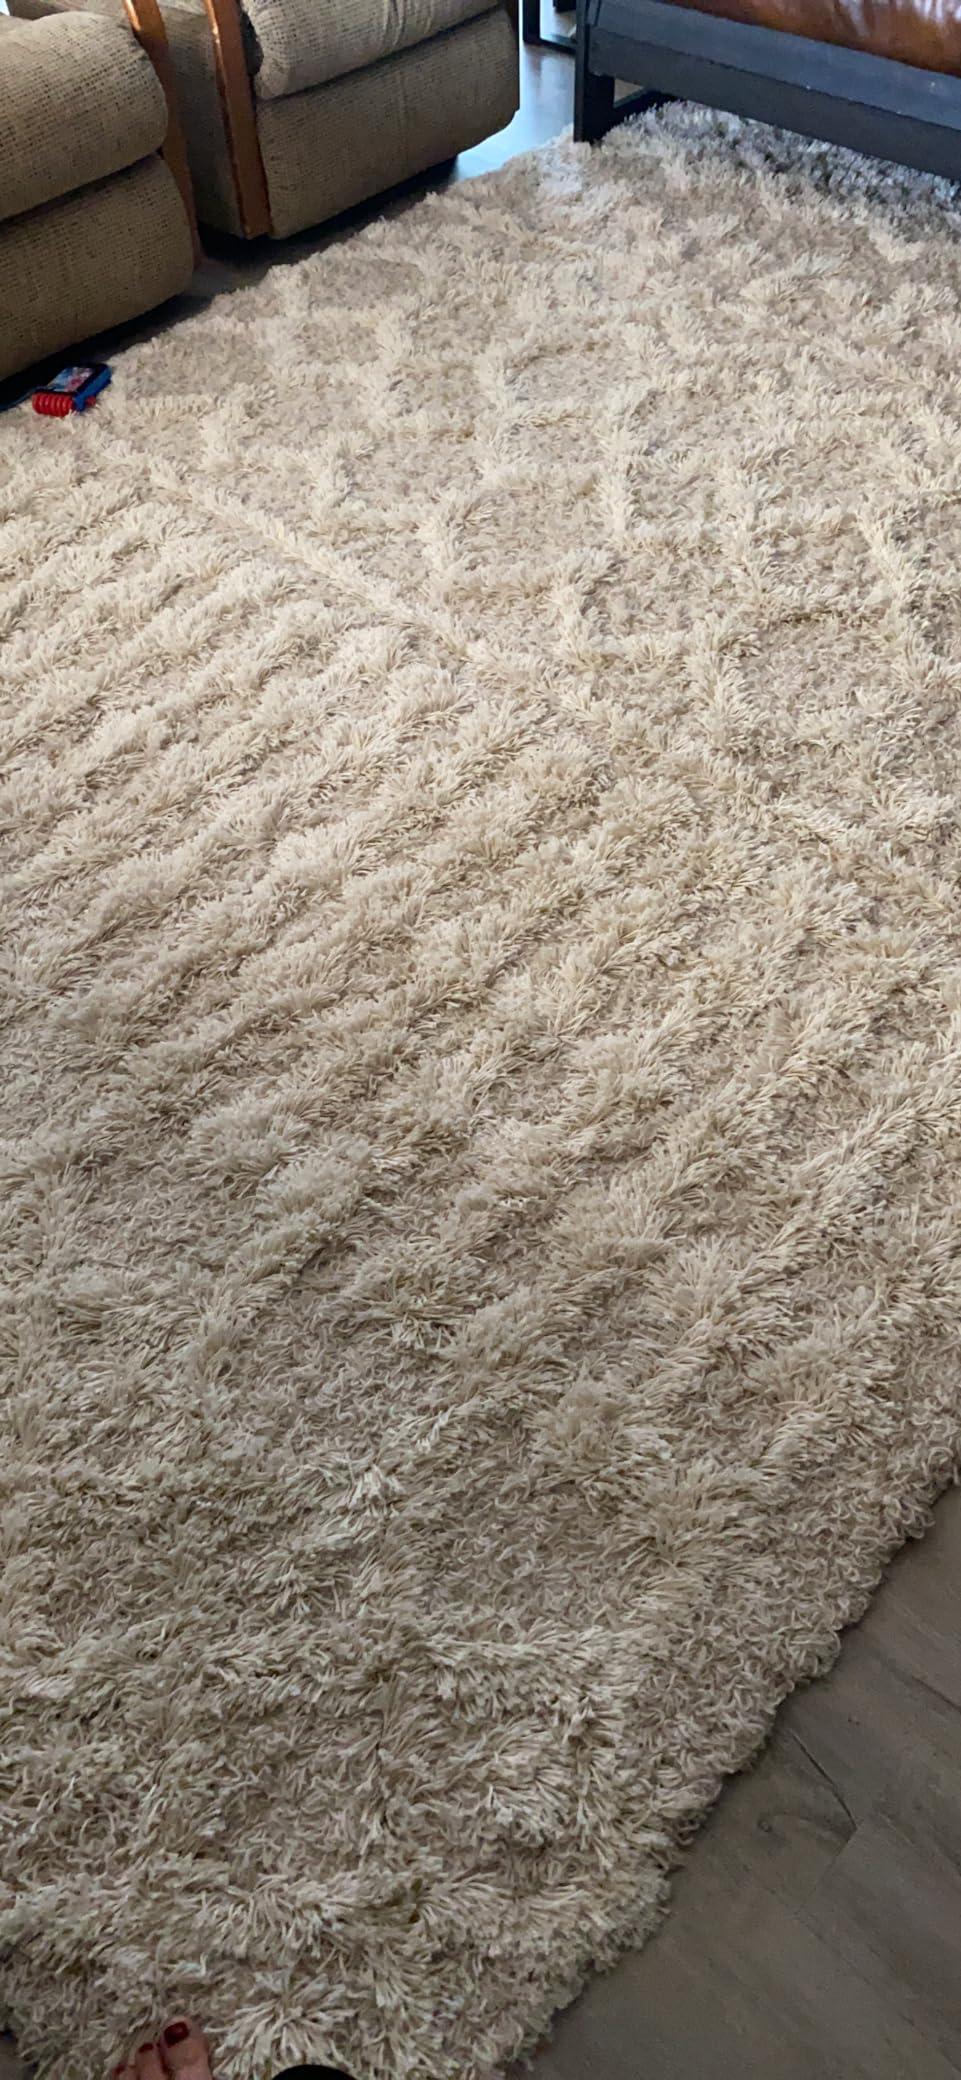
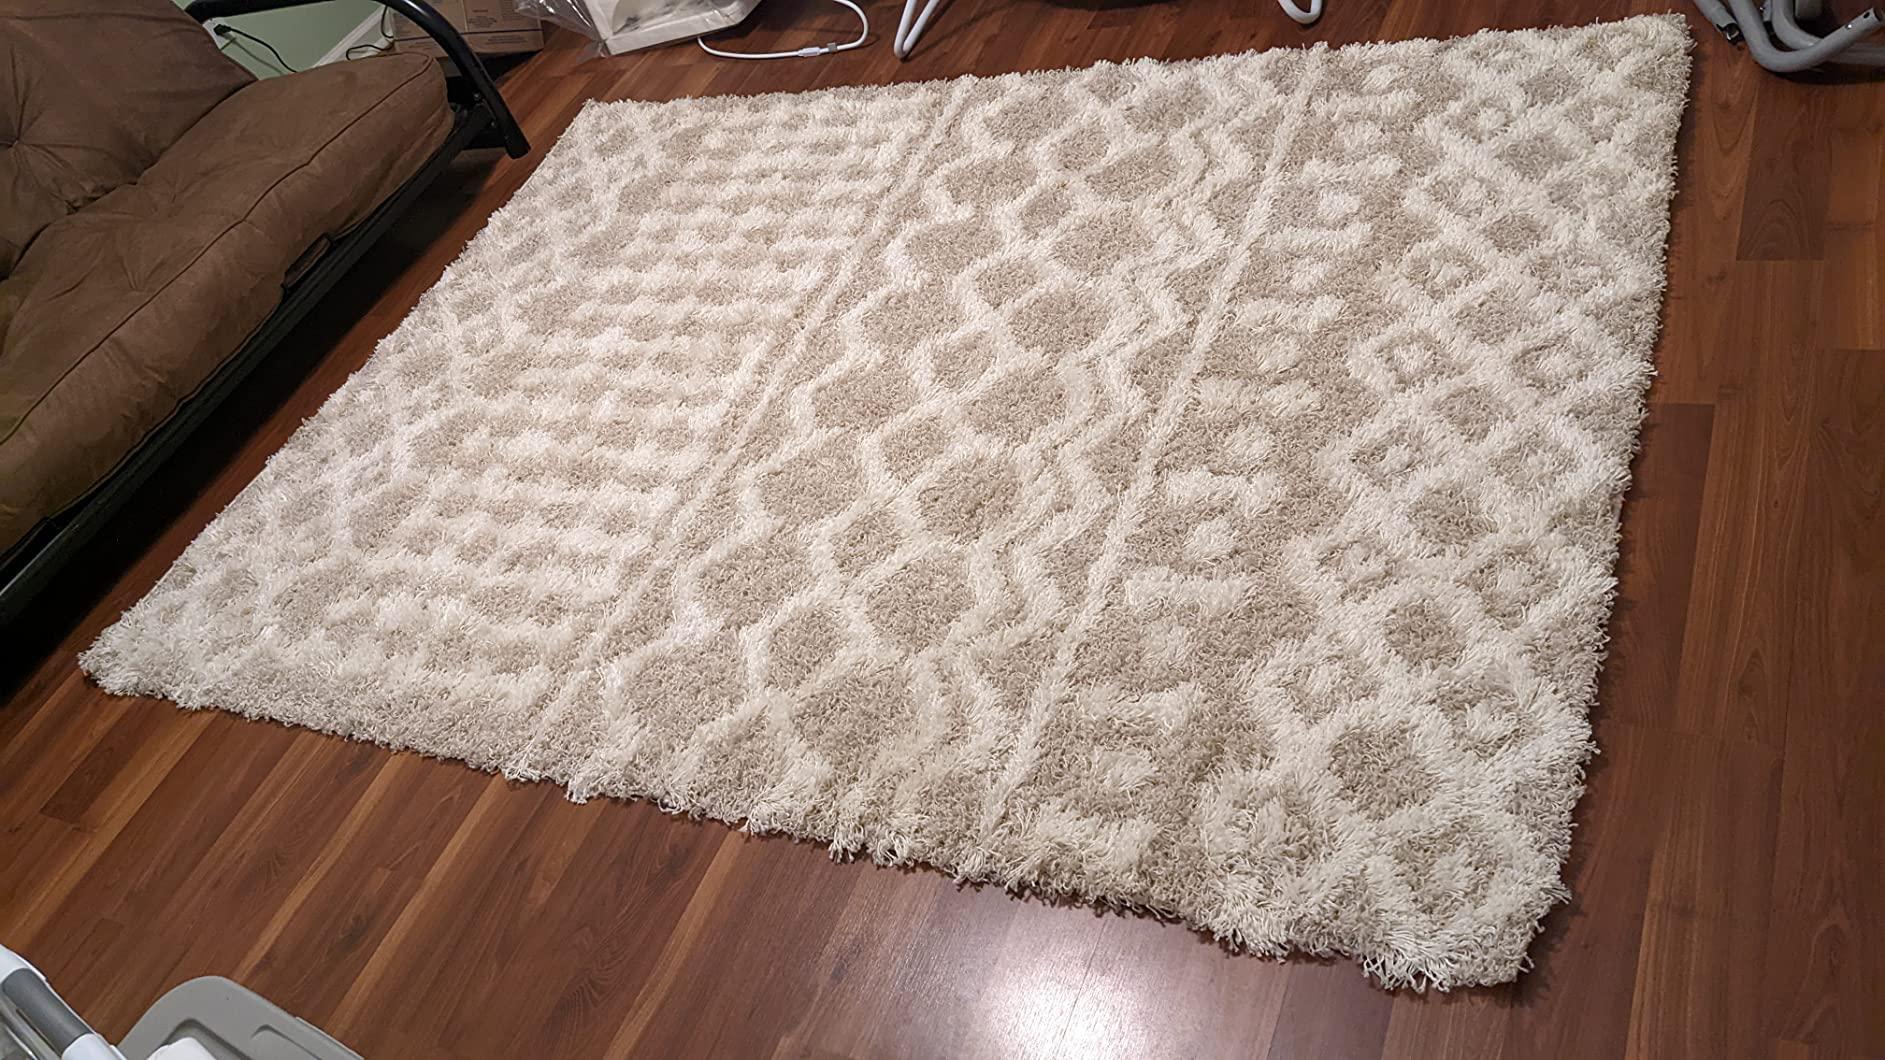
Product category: misc
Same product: yes